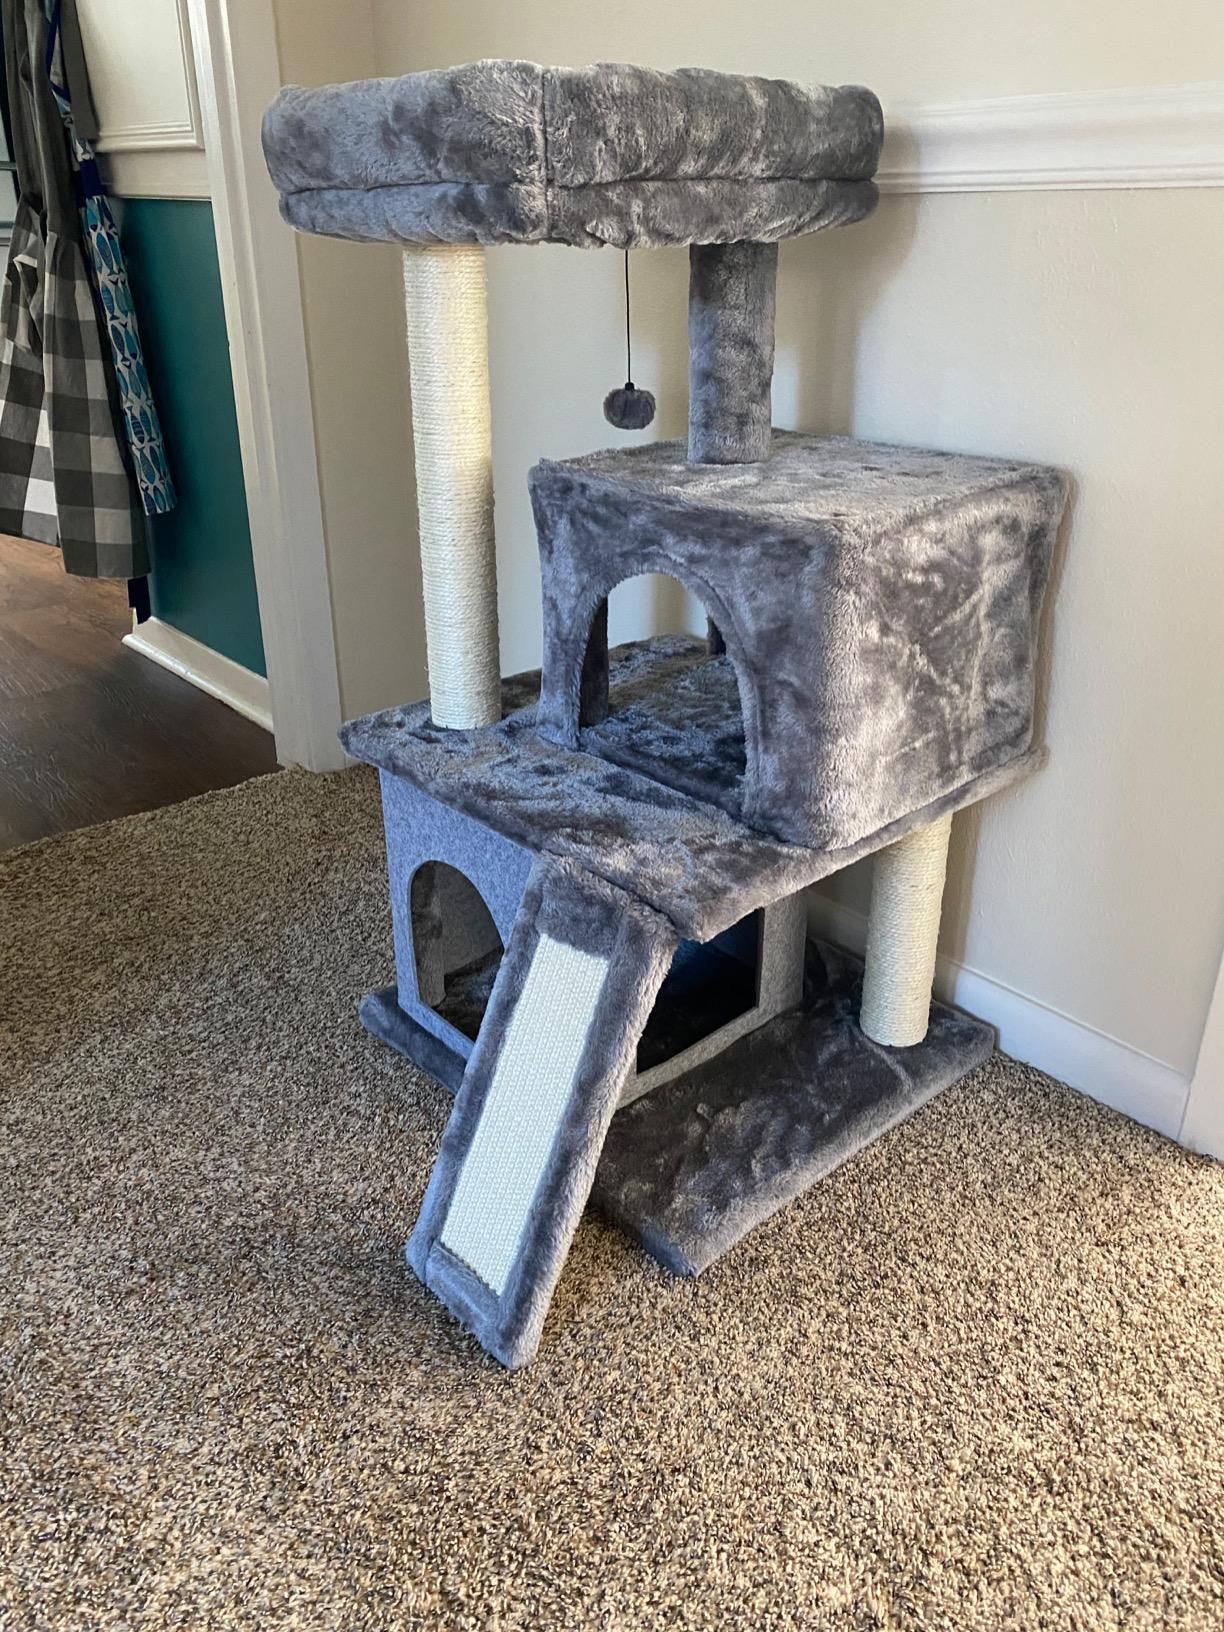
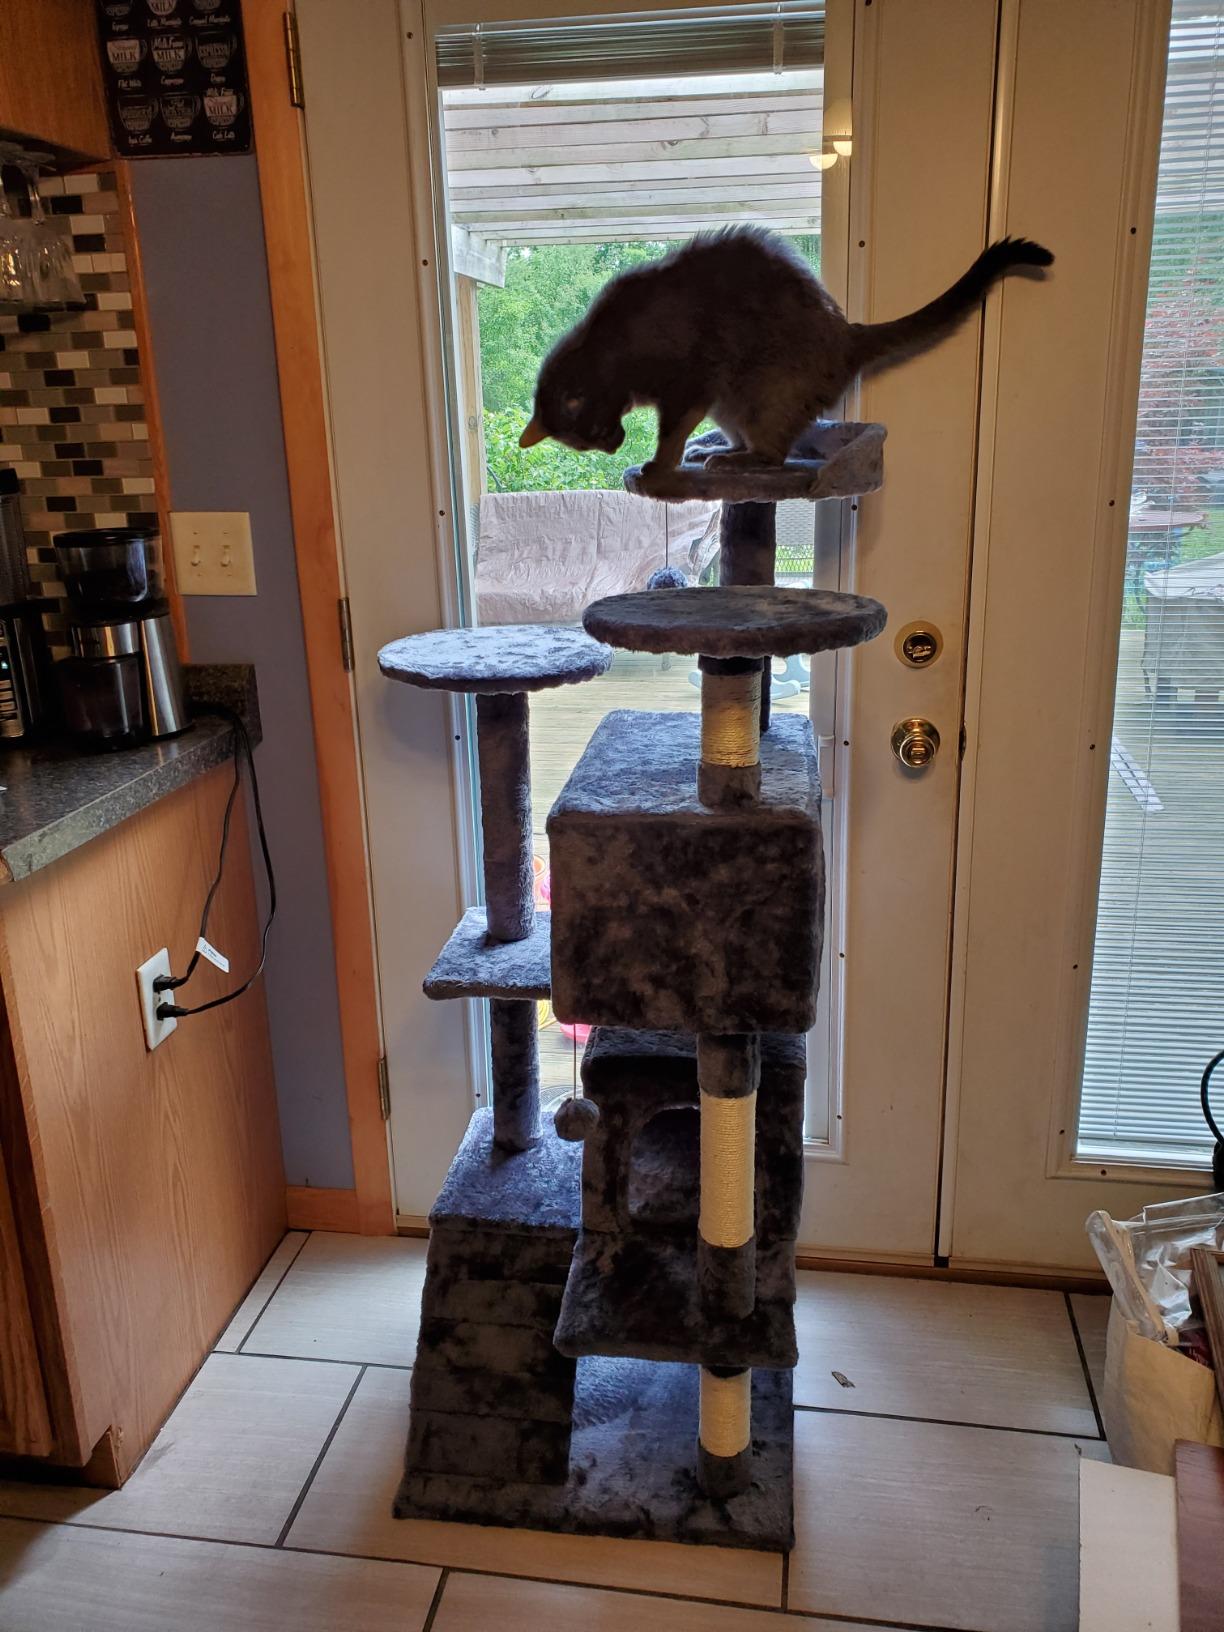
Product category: items_cat tree
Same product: no